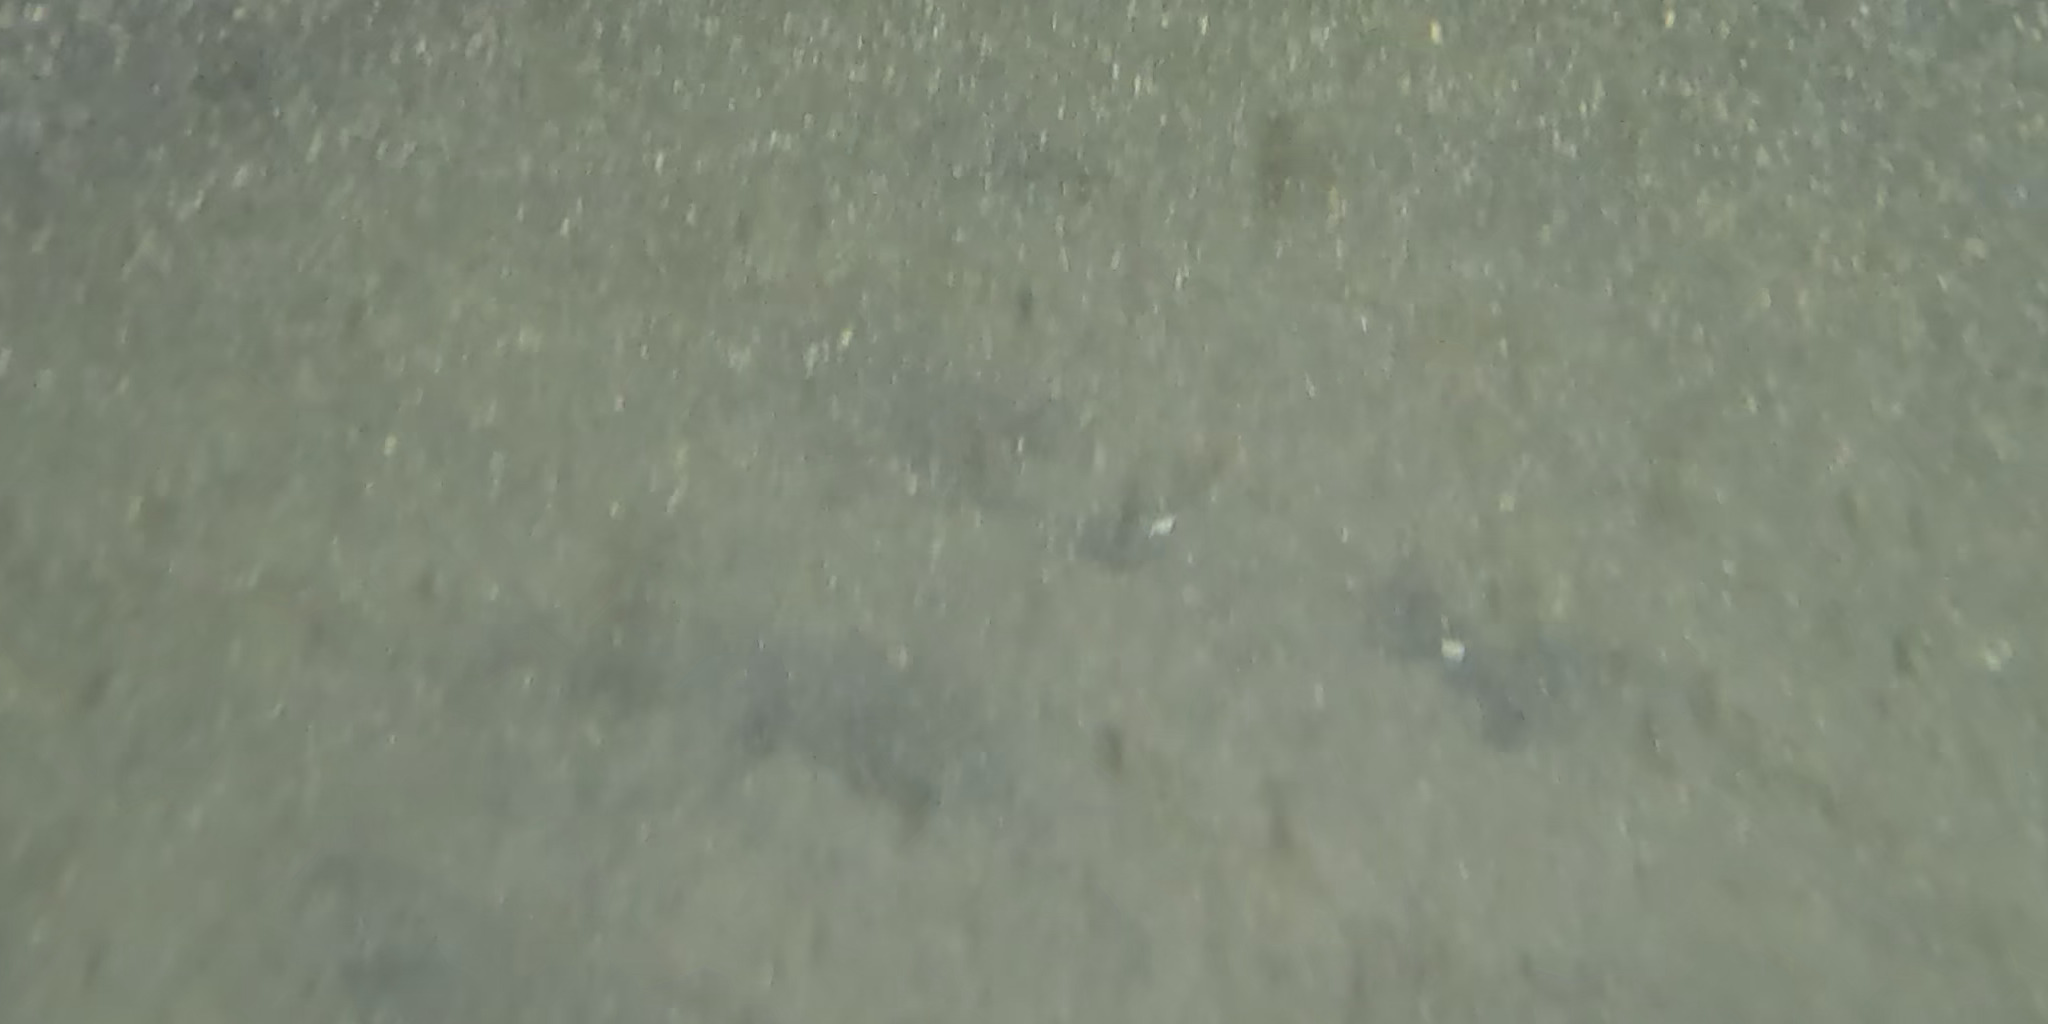
Seabed habitat: bad